Queen's Hall, Edinburgh

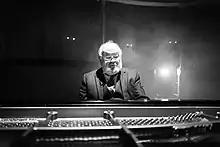
Pianist David Wilde performing at the Queen's Hall in 2020

In March 2017, the hall announced it had secured a £650,000 Scottish Government grant towards a £3,000,000 renovation, which it aimed to have completed by the building's 200th anniversary in 2023. In May that year, Mill Architects released plans to increase the flow of natural light to the interior while expanding the foyer and renovating seating. By August 2018, completed works included the improvement of the bar areas and a restoration of the exterior. These works were supported by the Scottish Government and by Historic Environment Scotland.